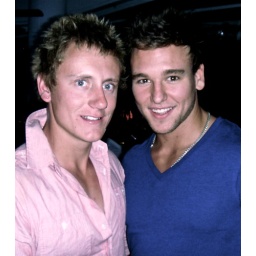
I think the guy in blue is prettier then most girls I know. I'd hate the competition! (for the mirror)